Ship-Submarine Recycling Program

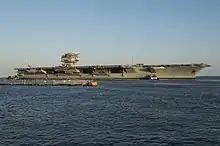
"Enterprise" under tow to Newport News Shipbuilding to begin the defuelling process in June 2013

In September 2023, it was announced that, once any remaining radioactive and hazardous material had been removed, ex-"Enterprise" would be broken up at a commercial shipyard. As of 2025, the hull remains stored at Hampton Roads.